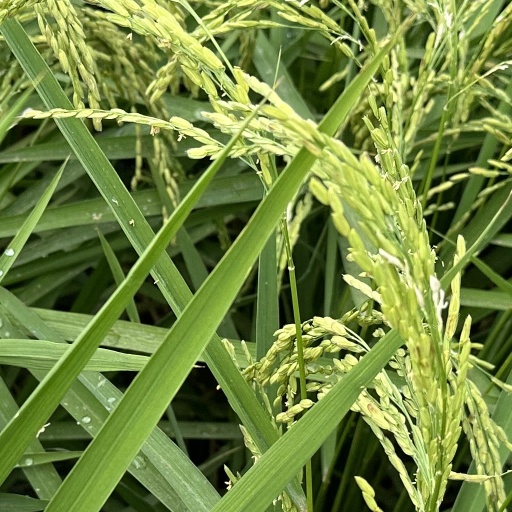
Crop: rice